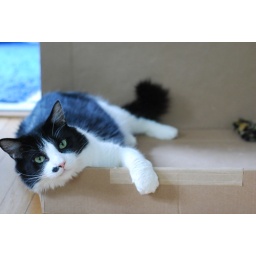
cat in a box